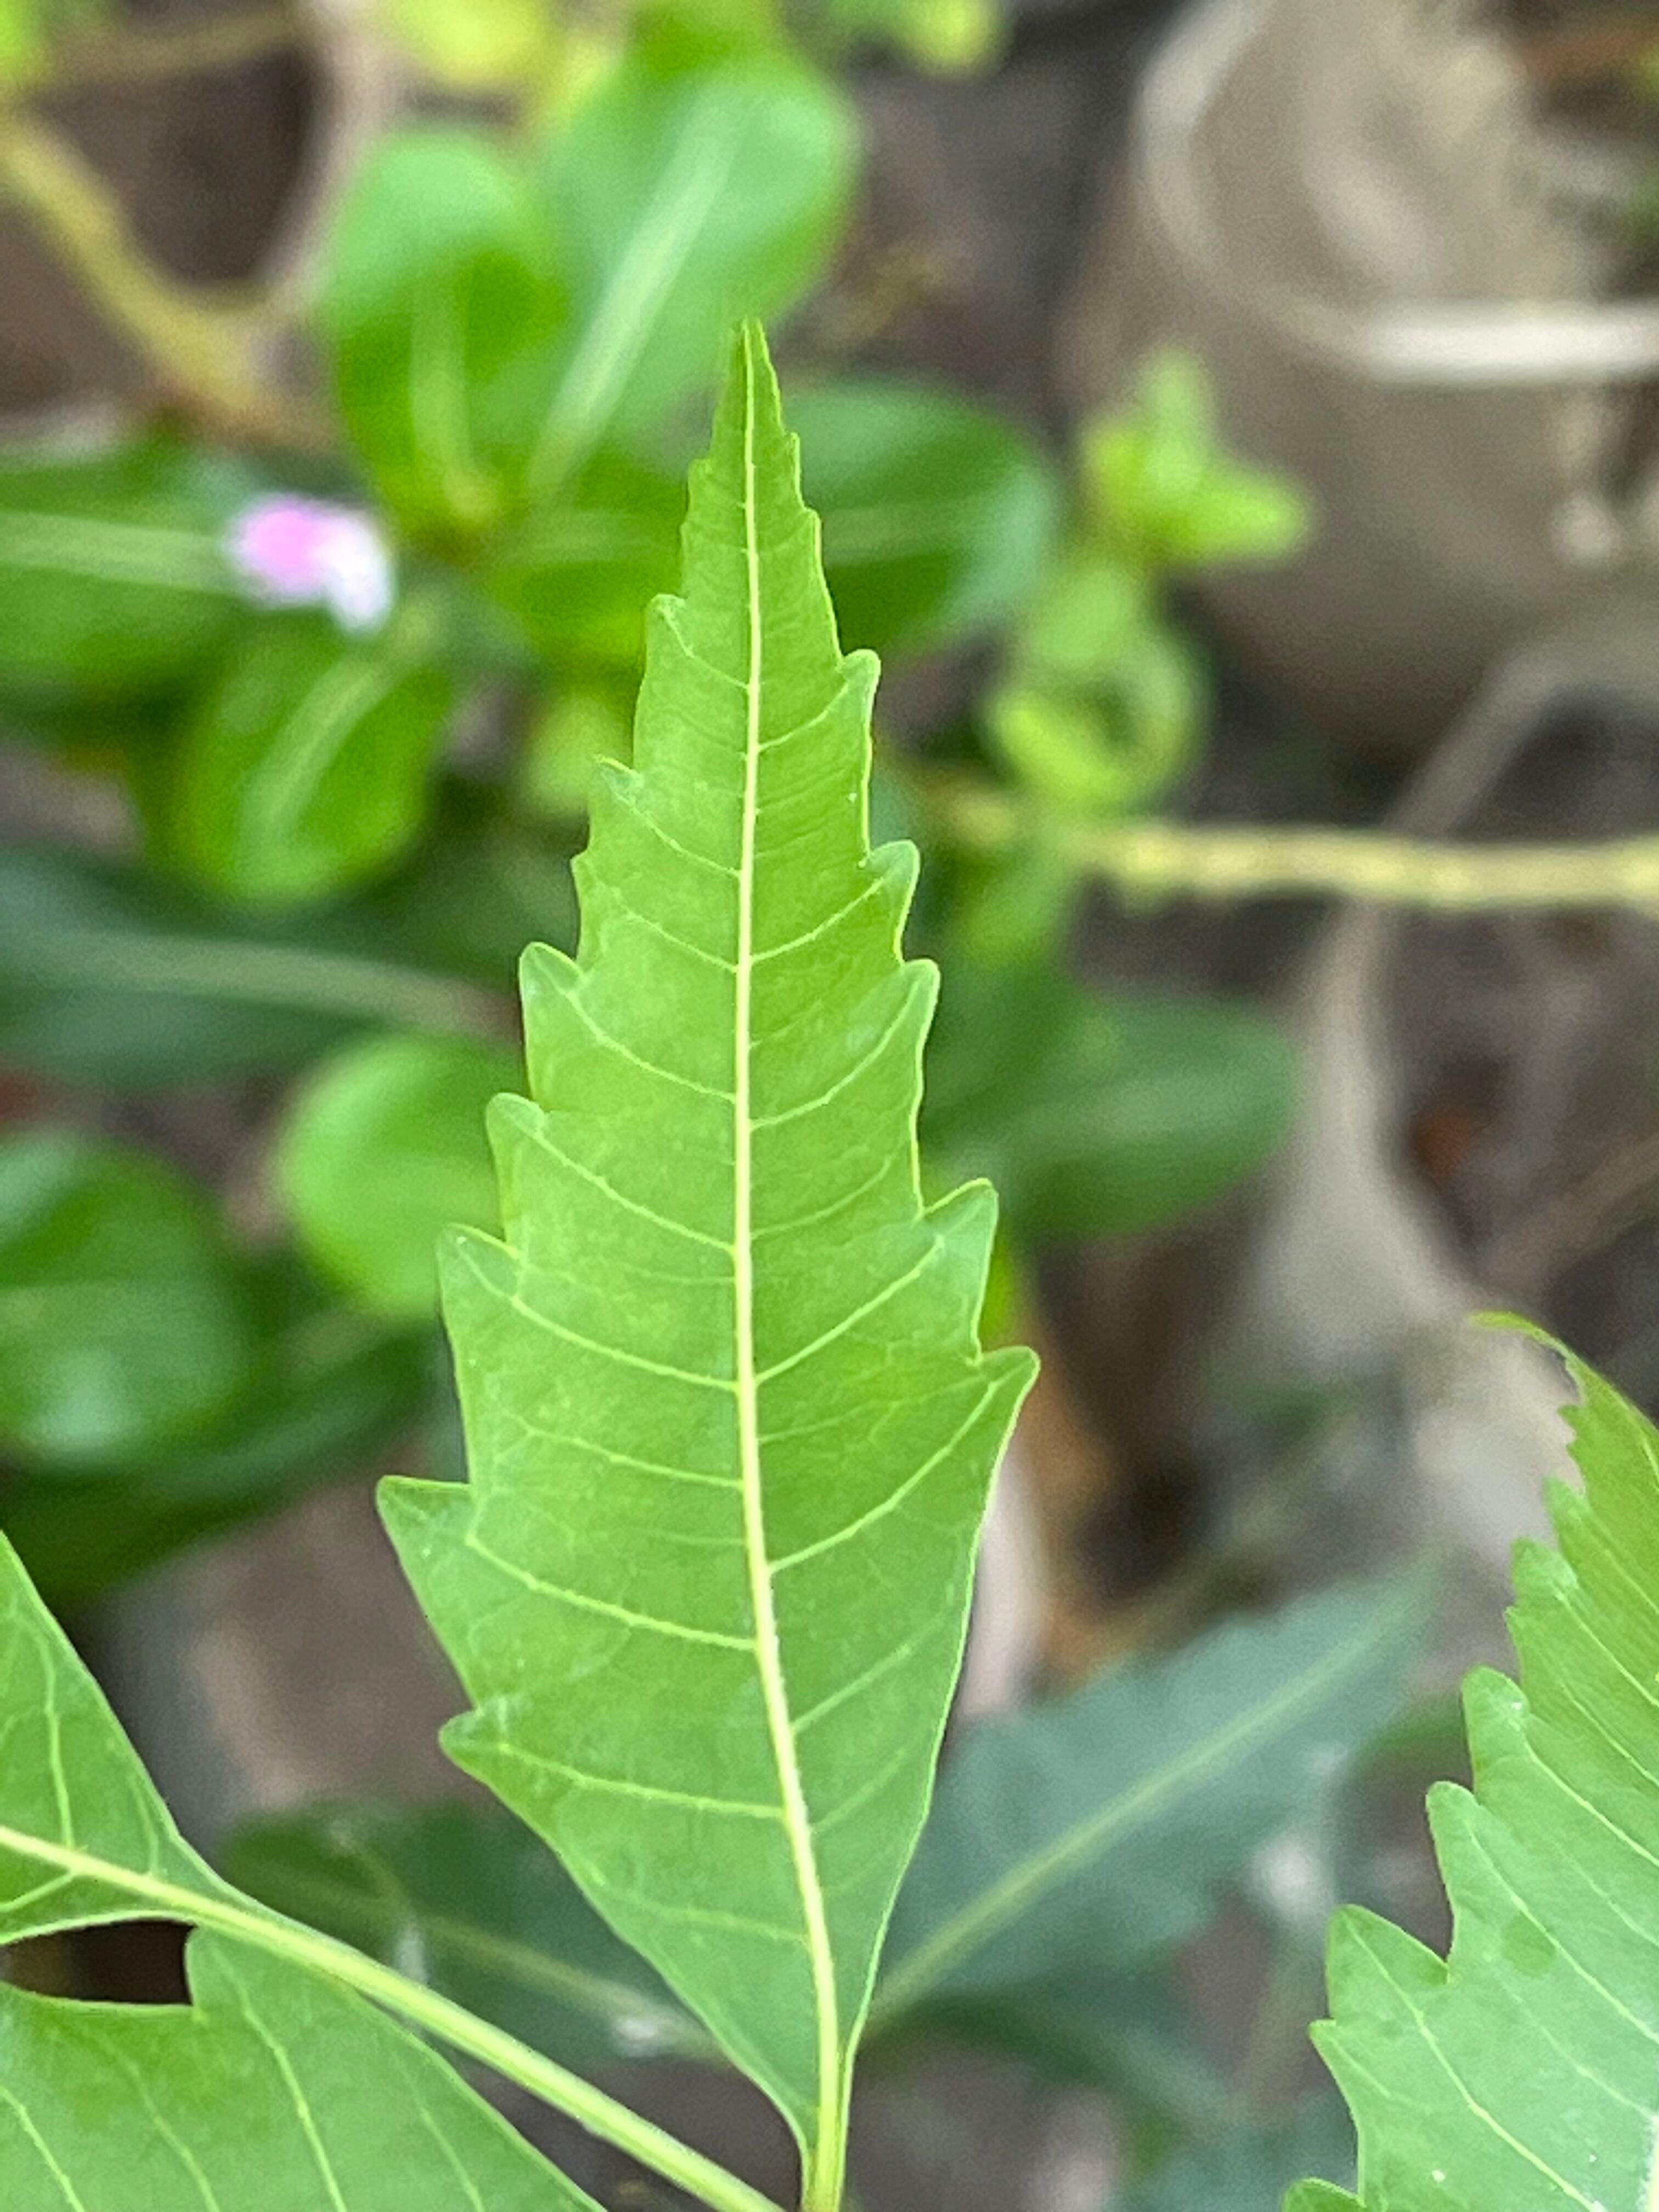
Plant species: azadirachta-indica